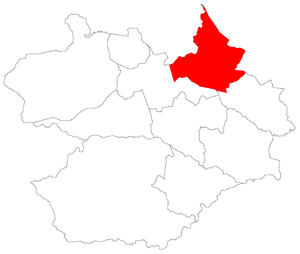
Arroio Grande est l'un des dix districts dans lesquels se divise la ville brésilienne de Santa Maria, dans l'État du Rio Grande do Sul.
Arroio Grande est un quartier de la ville brésilienne de Santa Maria, Rio Grande do Sul. Le quartier est situé dans district de Arroio Grande.